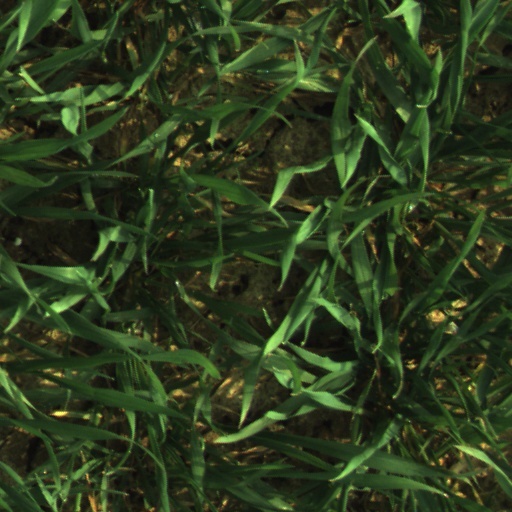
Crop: wheat